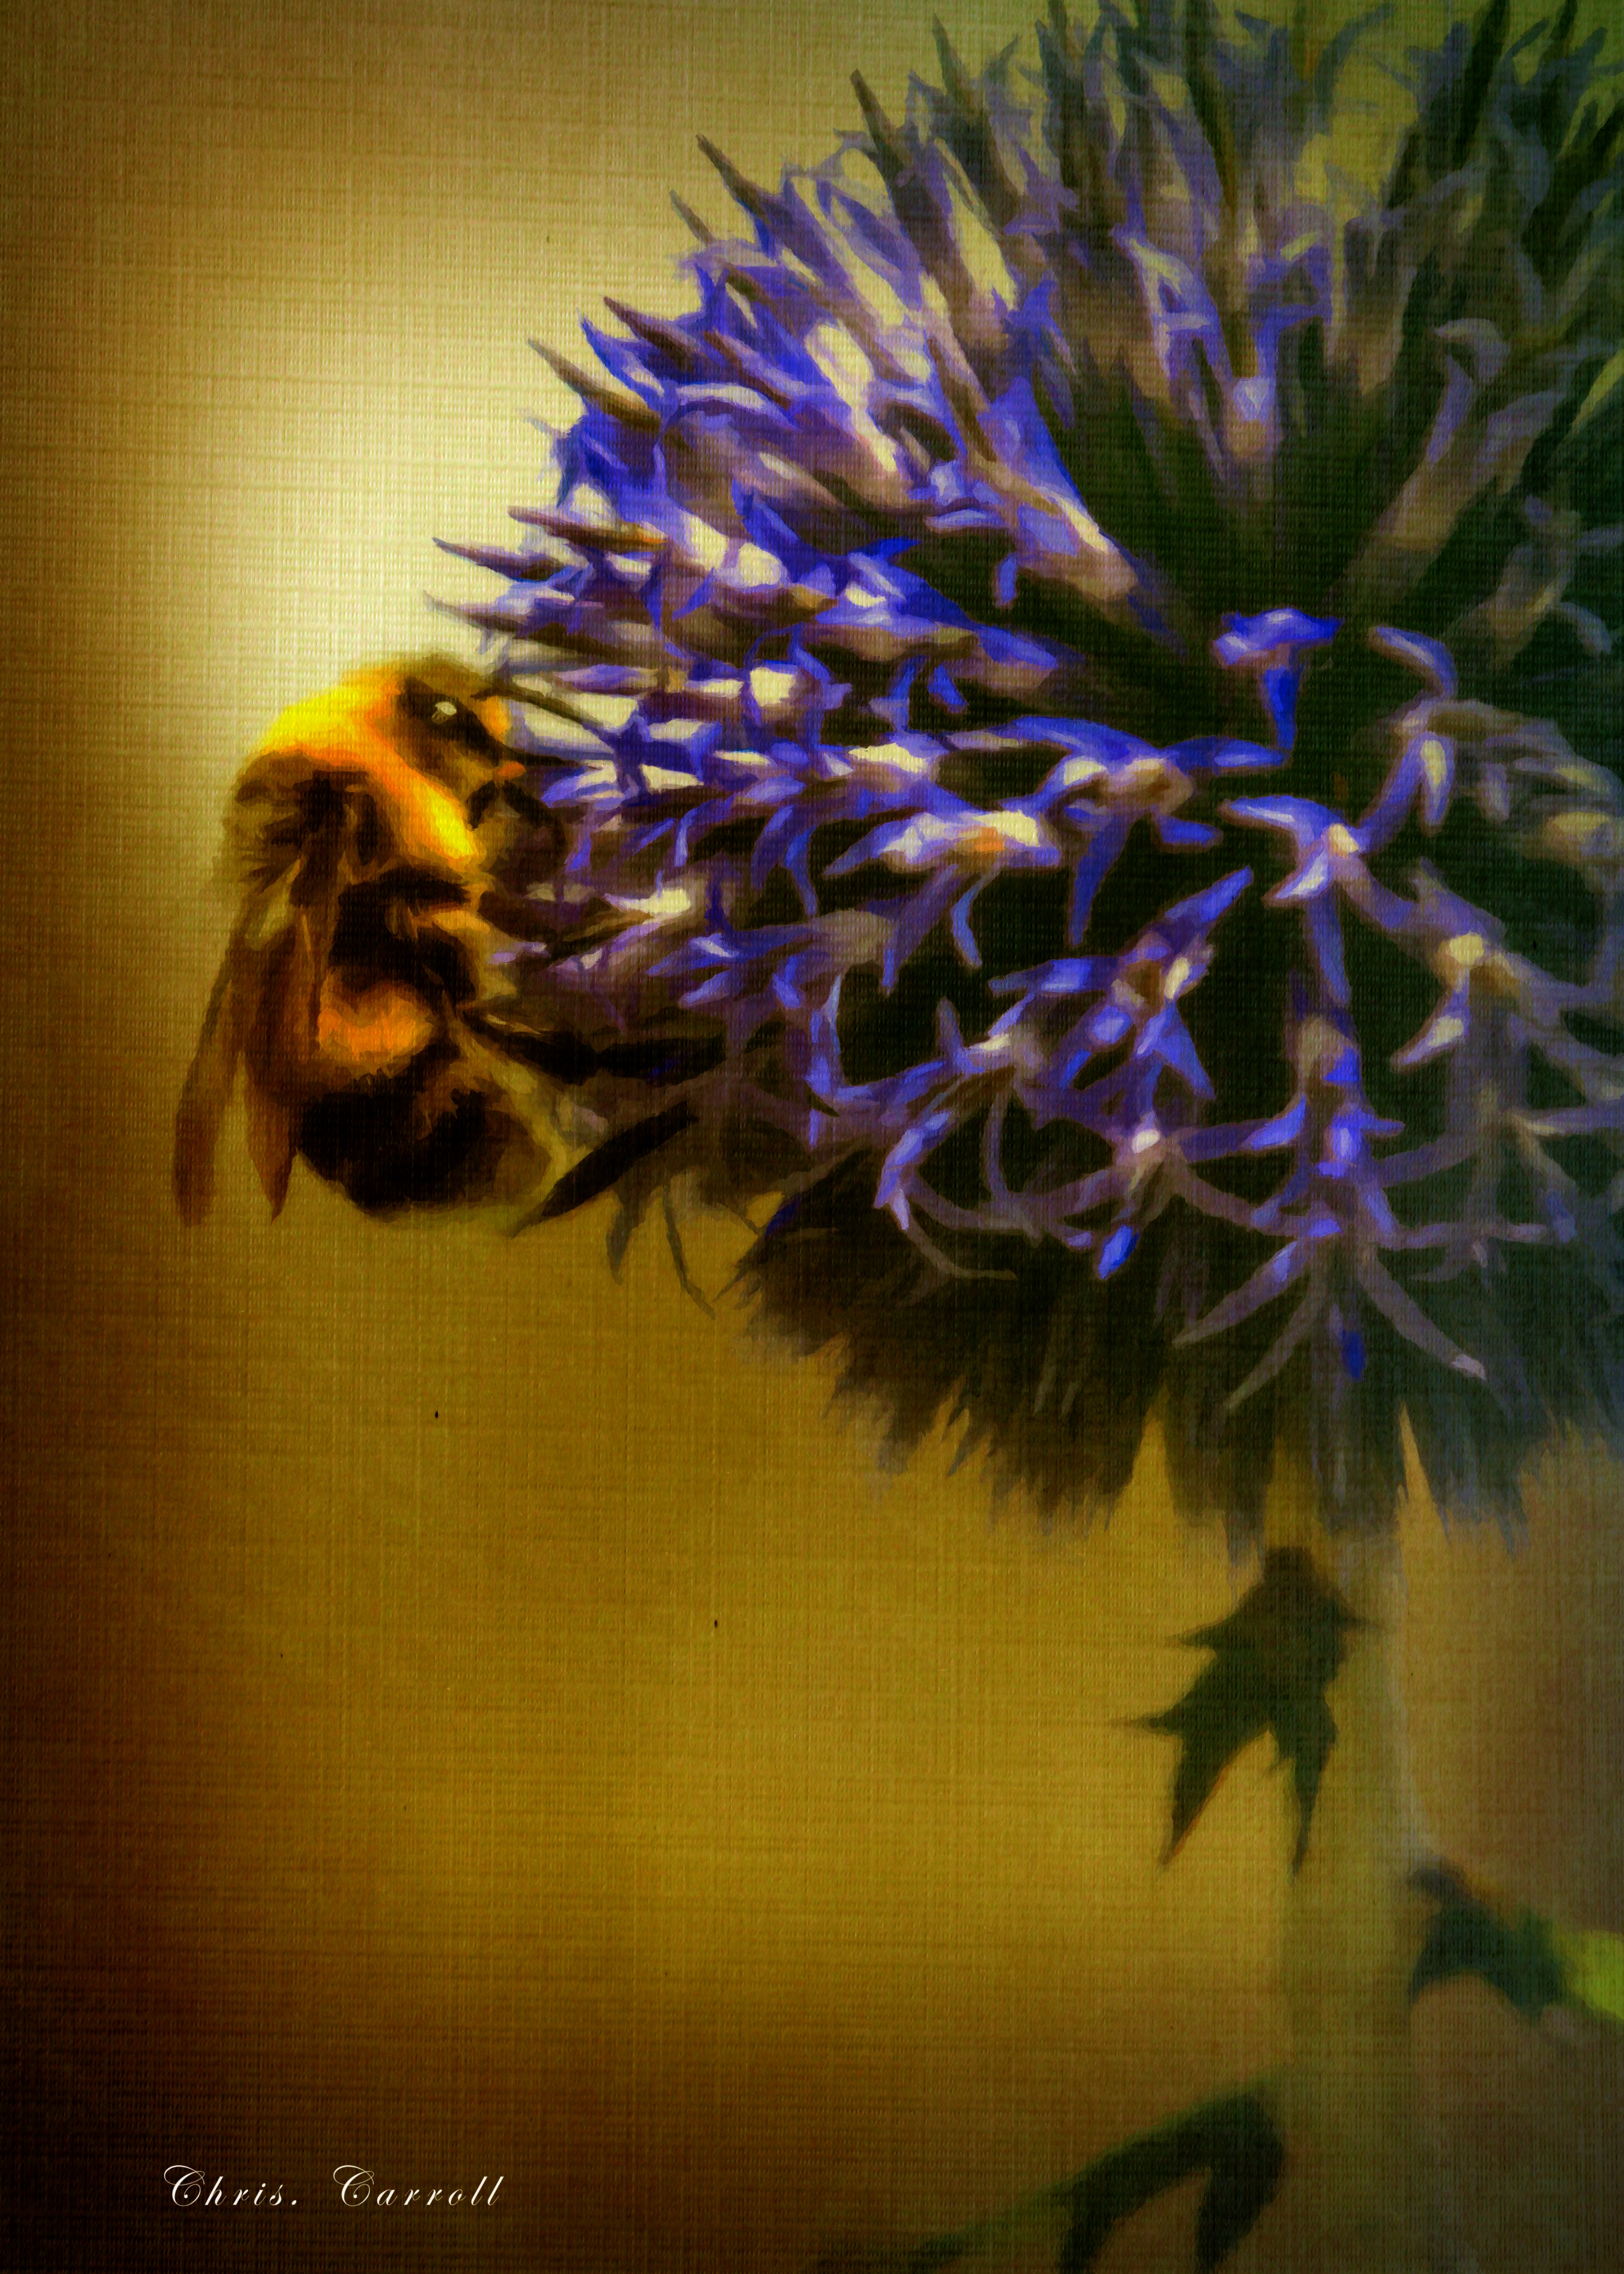
bee, insects, flower, purple, blue, plant, petal, honeybee, flowering plant, membrane winged insect, violet, pollen, botany, close up, macro photography, pollinator, wildflower, globe thistle, bumblebee, photography, still life, sunflower, still life photography, aster